Épaumesnil

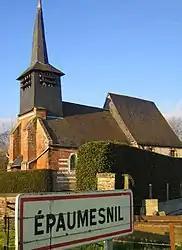
The church

Épaumesnil (Picard: "Épeuméni" ) is a commune in the Somme department in Hauts-de-France in northern France.